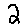
Label: 2